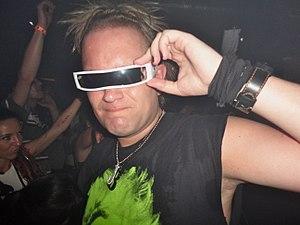
John B, de son vrai nom John Bryn Williams, né le 12 juillet 1977 à Maidenhead, Berkshire, Angleterre, est un DJ anglais et producteur de musique électronique. Il est largement reconnu pour ses vêtements excentriques, ses coupes de cheveux et sa production de plusieurs morceaux de drum and bass d'avant-garde.